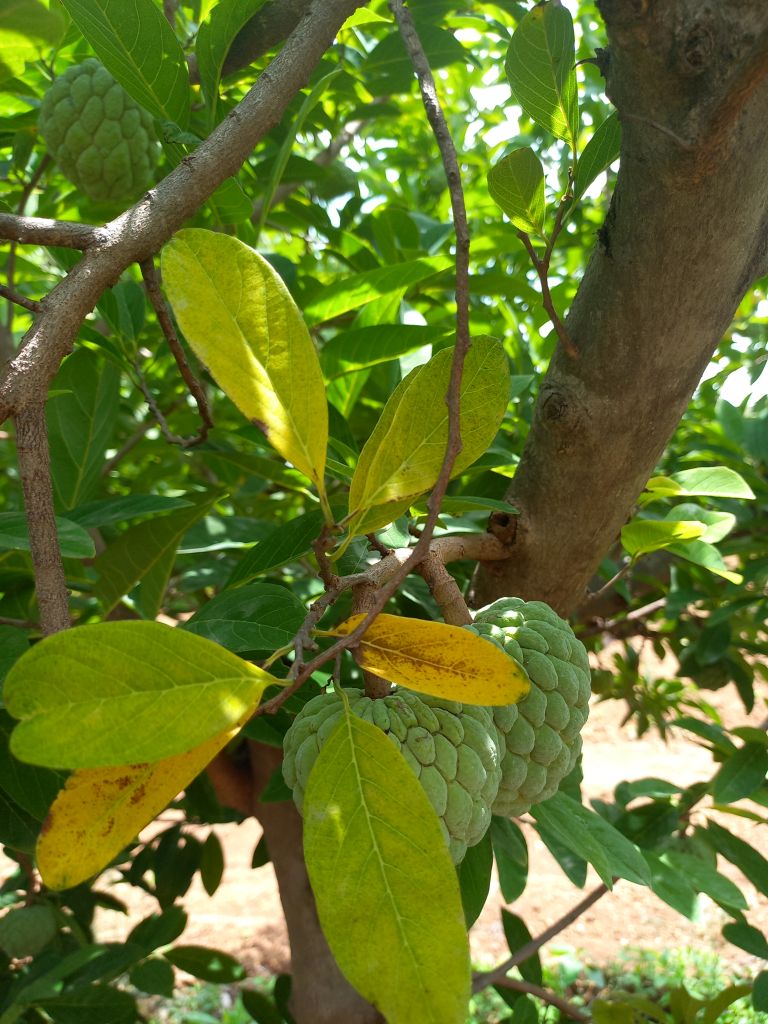
Disease label: Leaf spot on Leaves